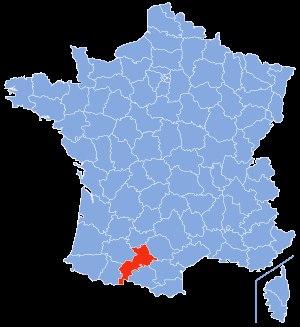
La liste des cavités naturelles les plus profondes de la Haute-Garonne recense, sous forme de tableaux, les cavités souterraines naturelles connues dans ce département français, dont le dénivelé est supérieur ou égal à cent mètres.
La liste des cavités naturelles les plus longues de la Haute-Garonne recense, sous forme de tableaux, les cavités souterraines naturelles connues dans ce département français, dont le développement est supérieur ou égal à mille mètres.